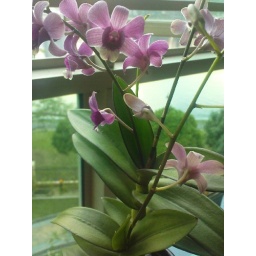
The first flowering plant in the house